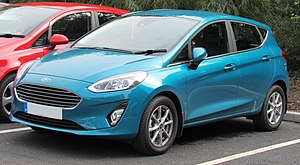
Ford Fiesta / Fiesta '18 (2017−)
Ford Fiesta '18
Ford Fiesta er en bilmodel fra Ford Motor Company, som sælges over hele verden. Minibilen har været i produktion siden maj 1976 og er indtil videre blevet bygget i mere end 15 mio. eksemplarer. I tidens løb er Fiesta teknisk set blevet yderligere forbedret og redesignet, dog har ikke hver modifikation været en helt ny model.